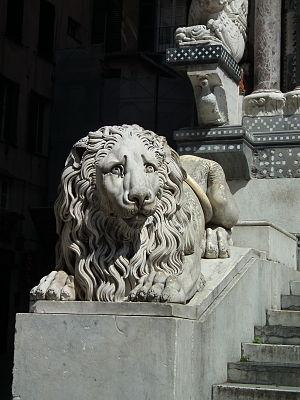
Carlo Rubatto est un sculpteur italien néoclassique.